Vehicle Production Group

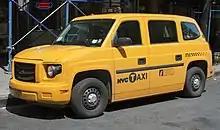
2012 MV-1 yellow cab

Developed from the Standard Taxi, it was a more advanced and user-friendly vehicle than its predecessor. The MV-1 was the first production-made purpose-built vehicle in North America constructed from the ground up for people with disabilities. It seats up to six adults, with two full-size wheelchairs. Chairs are allowed entry via an ADA-approved ramp, able to carry and which stows under the vehicle's floor. The rear doors are wide and tall, to accommodate bulky wheelchairs.